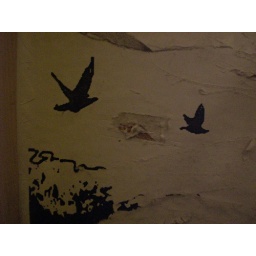
birds flying in a frame